Fabaceae

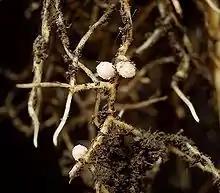
Roots of "Vicia" with white root nodules visible

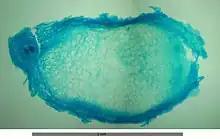
Cross-section through a root nodule of "Vicia" observed through a microscope

Biological nitrogen fixation (BNF, performed by the organisms called diazotrophs) is a very old process that probably originated in the Archean eon when the primitive atmosphere lacked oxygen. It is only carried out by Euryarchaeota and just 6 of the more than 50 phyla of bacteria. Some of these lineages co-evolved together with the flowering plants establishing the molecular basis of a mutually beneficial symbiotic relationship. BNF is carried out in nodules that are mainly located in the root cortex, although they are occasionally located in the stem as in "Sesbania rostrata". The spermatophytes that co-evolved with actinorhizal diazotrophs ("Frankia") or with rhizobia to establish their symbiotic relationship belong to 11 families contained within the Rosidae clade (as established by the gene molecular phylogeny of "rbcL", a gene coding for part of the RuBisCO enzyme in the chloroplast). This grouping indicates that the predisposition for forming nodules probably only arose once in flowering plants and that it can be considered as an ancestral characteristic that has been conserved or lost in certain lineages. However, such a wide distribution of families and genera within this lineage indicates that nodulation had multiple origins. Of the 10 families within the Rosidae, 8 have nodules formed by actinomyces (Betulaceae, Casuarinaceae, Coriariaceae, Datiscaceae, Elaeagnaceae, Myricaceae, Rhamnaceae and Rosaceae), and the two remaining families, Ulmaceae and Fabaceae have nodules formed by rhizobia.